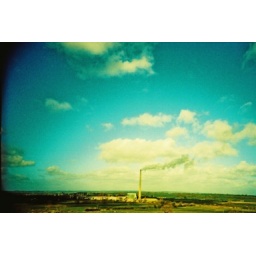
Chimney spotted on the road to Devizes, near Stonehenge. Taken on LCA and cross-processed.